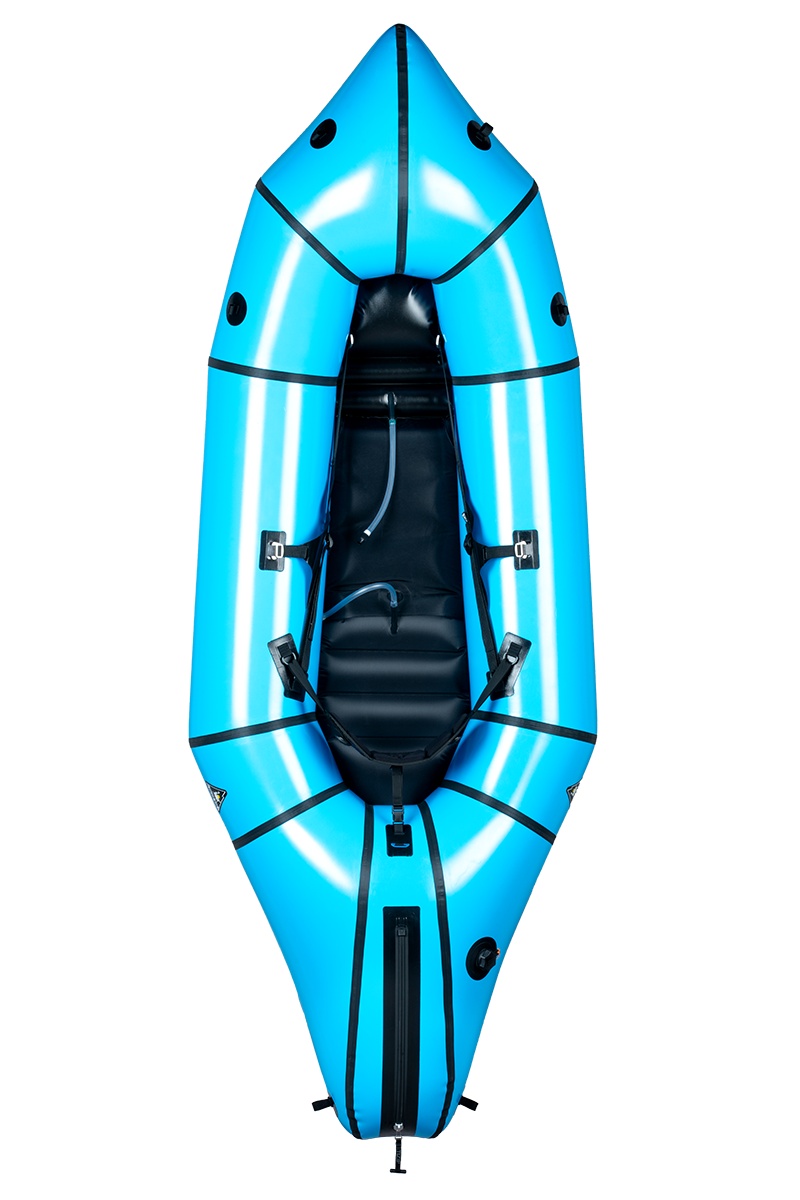
Alpacka Gnarwhal - Whitewater Packraft
IN STOCK & READY TO SHIP! Get yours while stock lasts. The Gnarwhal is Alpacka's beginner/intermediate focused whitewater packraft. Its perfect for Lightwater and Class III whitewater adventures. The hull design is incredibly stable, forgiving and easy to paddle when things start to get wild and you need that extra bit of help to make it through the rapid upright. And when you fall out, the self-bailer means you don’t need to go to shore to reset. When Alpacka first introduced the Gnarwhal in 2017, their goal was a packraft that could not only handle harder whitewater but could also make whitewater more approachable for the average paddler who didn’t have years of kayaking experience. And Alpacka succeeded beyond their wildest dreams. The Gnarwhal is one of the most successful models of all time, beloved by everyone from novices to pros. Over the years, more advanced paddlers have moved on to the latest designs like the Wolverine, Valkryie and the Mage. This allows Alpacka to really focus the Gnarwhal on the beginner to intermediate paddler who wants the most forgiving, easy to paddle, and approachable packraft to learn whitewater paddling or just fun all-round packrafting. Starting with the hull, Alpacka used the large volume 2024 Gnarwhal hull for the large and extra large sizes, which provide the most support and stability for larger paddlers. For small and medium paddlers we recommend the self bailing Mage. Alpacka chose a self bailing configuration because that is the easiest to learn to paddle with. It has fewer parts to keep track of and no skirt to put on and take off. When you swim you can just self rescue and keep moving without going to shore to drain and reset. The 3-point thigh straps are also new for 2025. They are lightweight, incredibly comfortable, easy to fit, and provide plenty of support for up to Class III/IV whitewater. Finally, Alpacka have redone the sizing to be the same across all sized boats. Alpacka is using a true to size fit similar to your other outdoor gear and clothing. The goal is enough knee bend to positively engage your thigh straps, but with more relaxed position for better downriver performance. 2025 Gnarwhal sizing is generally about two inches longer than 2024 and earlier sizing.
Brand: Packraft Europe
Category: Sporting Goods > Outdoor Recreation > Boating & Water Sports > Boating & Rafting > Whitewater Rafts